Mikheil Saakashvili

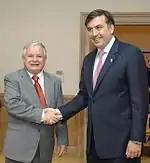
Mikheil Saakashvili with President of Poland Lech Kaczyński in 2007

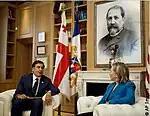
Mikheil Saakashvili with U.S. Secretary of State Hillary Clinton in 2010

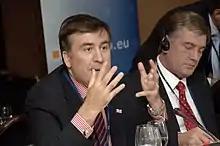
Saakashvili at the 2007 European People's Party Summit in Lisbon.

Saakashvili saw NATO membership as necessary for the stability of Georgia. He offered an intensified dialogue with the "de facto" Abkhaz and Ossetian authorities. Until the 2008 South Ossetia war, a diplomatic solution was thought possible. Saakashvili's administration doubled the number of its troops in Iraq, making Georgia one of the biggest supporters of Coalition Forces, and keeping its troops in Kosovo and Afghanistan to "contribute to what it describe[d] as global security".